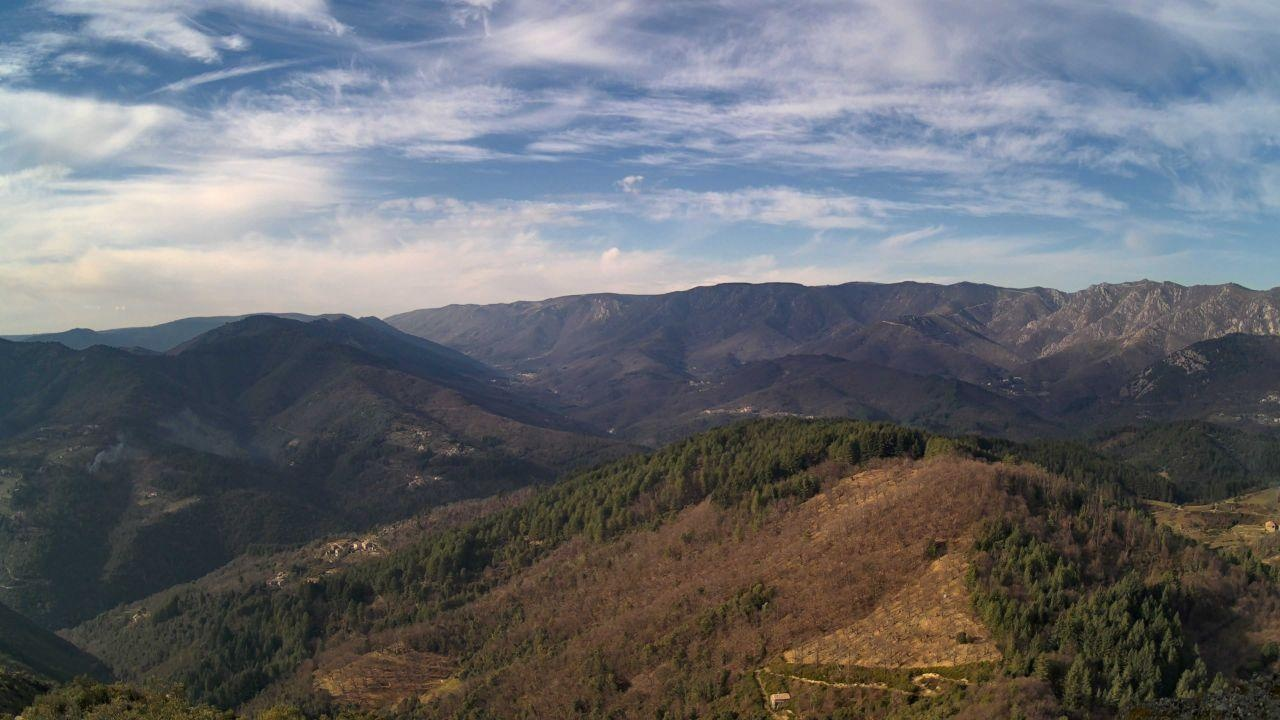
Fire: no
Smoke: yes